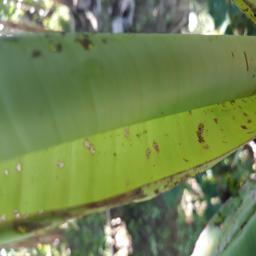
Label: BANANA APHIDS